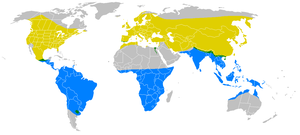
L'Hirondelle rustique est une petite espèce de passereaux, migratrice, vivant en Europe, en Asie, en Afrique et en Amérique. Elle est également connue sous le nom d'Hirondelle de cheminée ou d'Hirondelle des granges. Elle se distingue par sa longue queue fourchue et sa gorge couleur rouge brique. Elle niche dans un nid fait de terre séchée et de salive pour coller les bouts de terre, accroché sous un toit, une poutre, aussi bien à l'extérieur qu'à l'intérieur, en ville ou à la campagne, souvent dans des granges ouvertes, et parfois dans les maisons ouvertes. Elle se nourrit essentiellement d'insectes attrapés en vol.